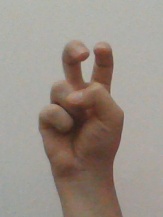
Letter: toot